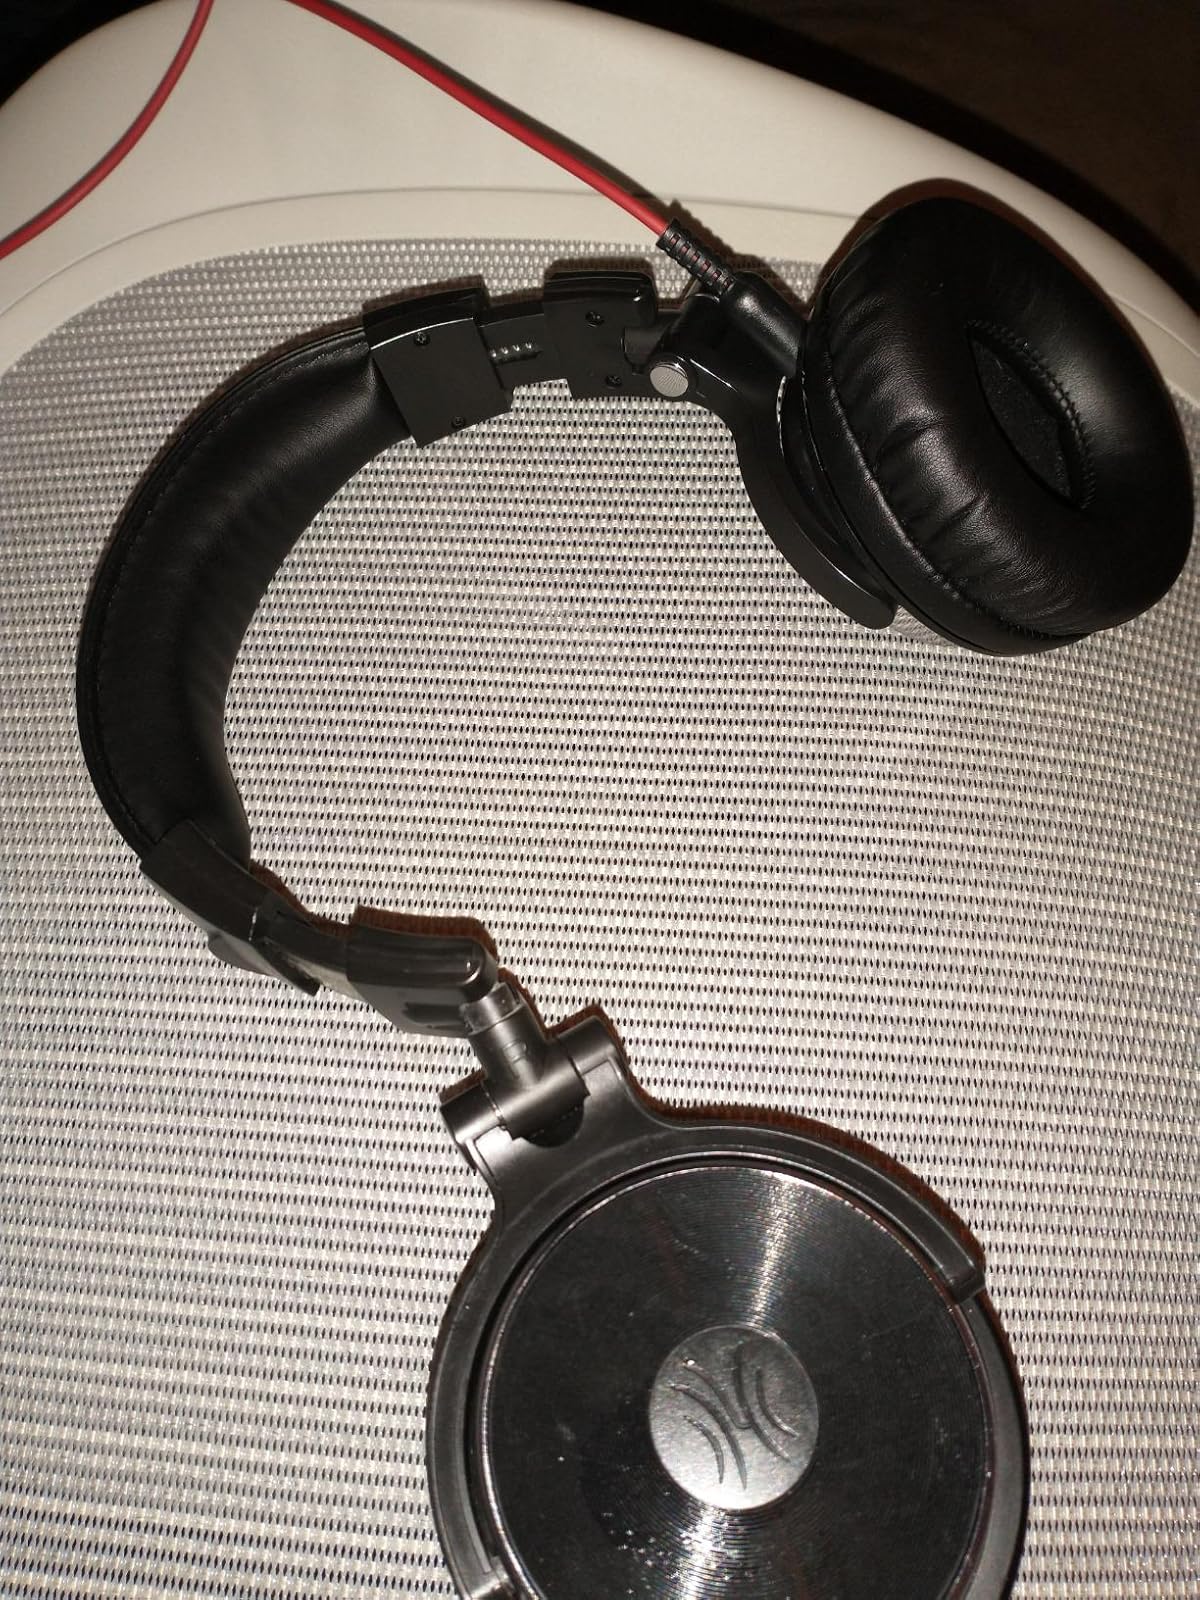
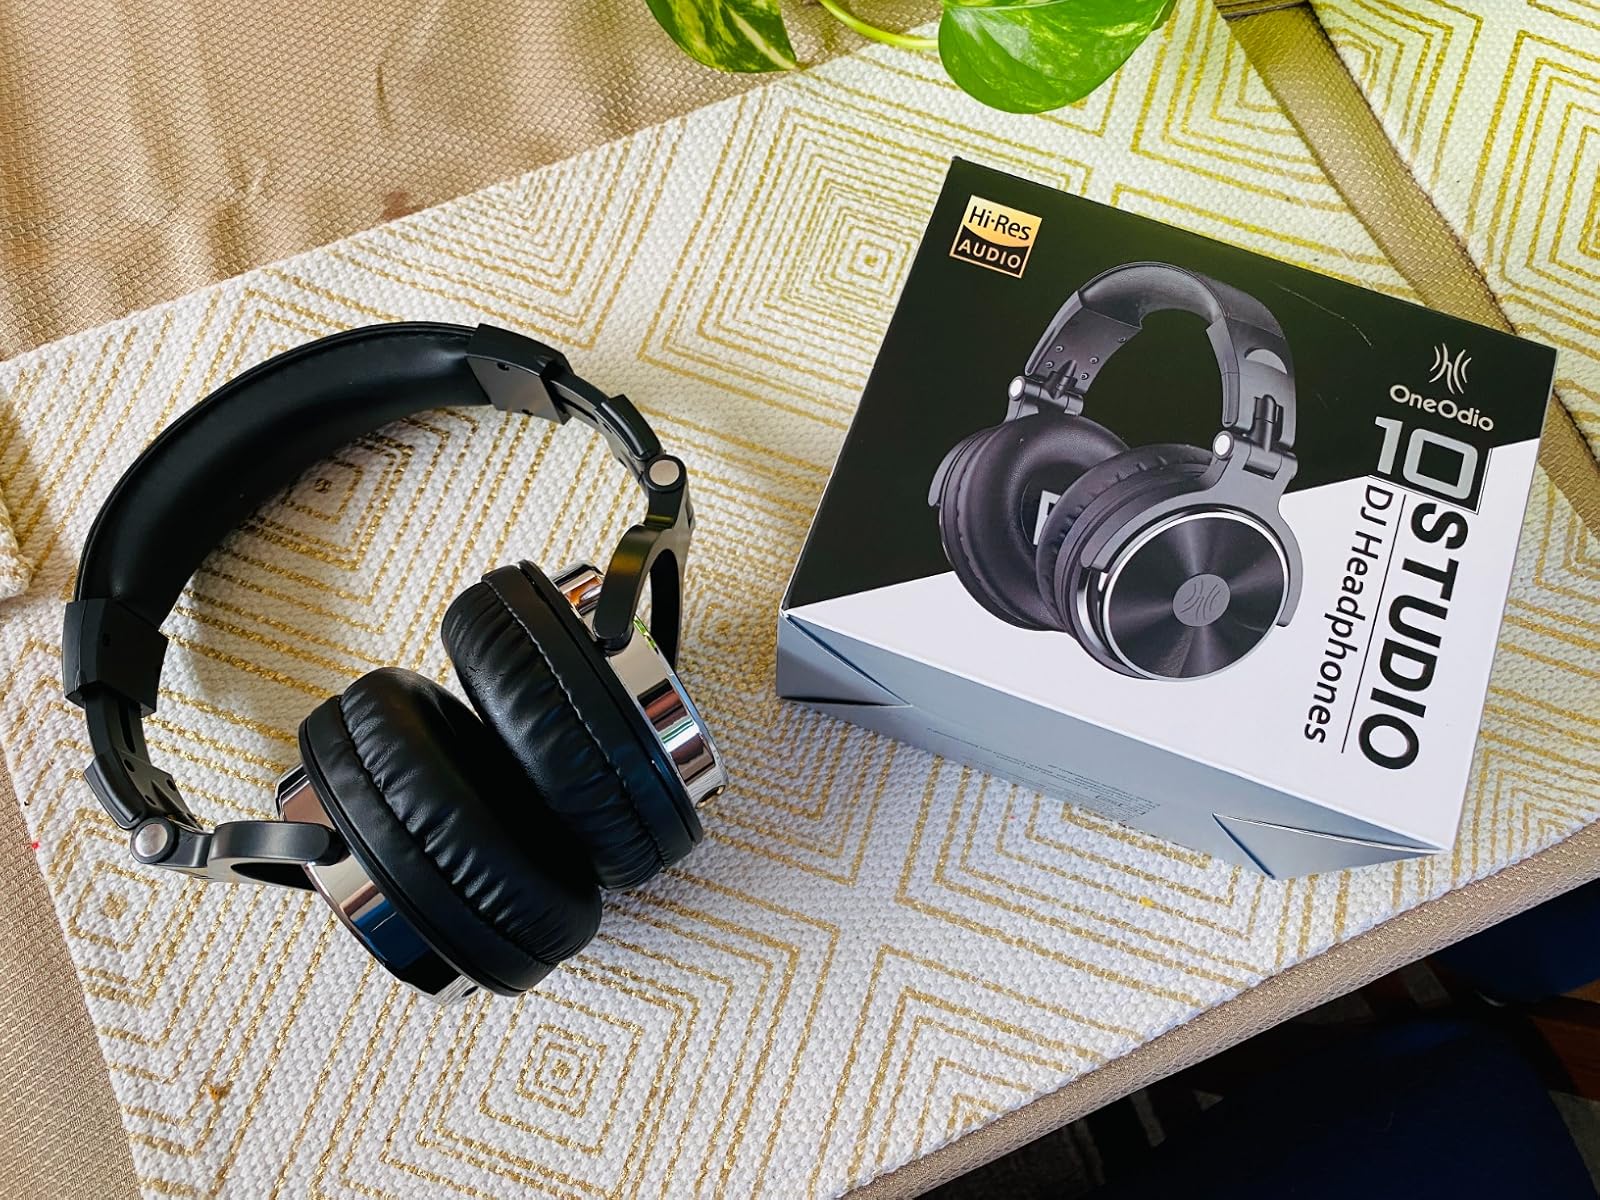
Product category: headphones
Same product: yes